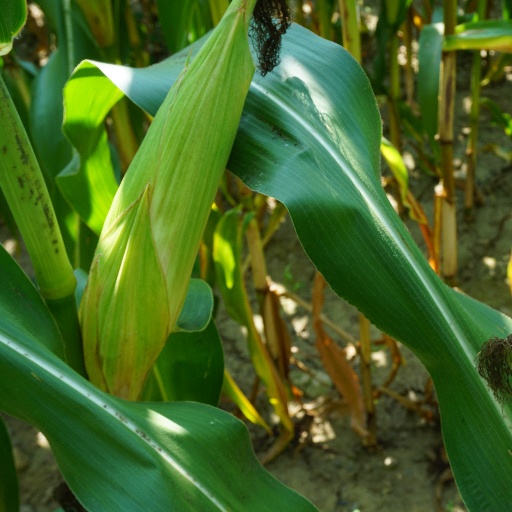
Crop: maize; corn